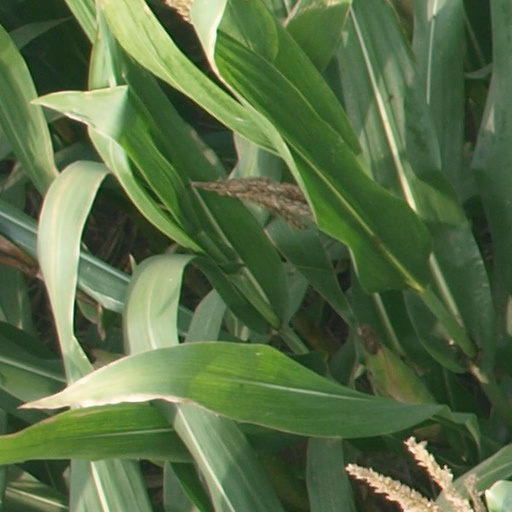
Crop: maize; corn